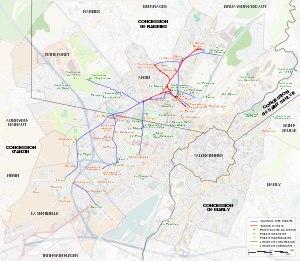
La fosse du Pavé de la Société Desandrouin-Taffin puis de la Compagnie des mines d'Anzin est un ancien charbonnage du bassin minier du Nord-Pas-de-Calais, situé à Anzin. Ouverte à la suite des avaleresses de la Croix et de la fosse de la Citadelle, la fosse du Pavé commencée en 1733 permet la découverte de la houille grasse à Anzin. Un second puits, le Pavé Sud, est alors entrepris en 1735 et la fosse est exploitée avec succès. Comme les autres puits du secteur, elle est reliée à l'aqueduc des fosses.